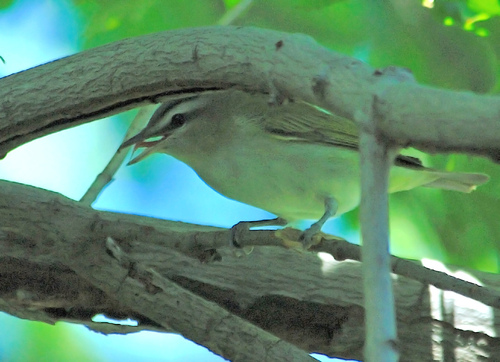
very light colored bird with small eyes and a small skinny beak
this bird has a white belly and breast with a gray crown and superciliary.
a small brown and white bird that has a blending greenish appearance when in a tree.
this is a bird with a white belly, grey back and head and a white eyebrow.
this is a white bird and a black eyebrow with white feet
this bird has wings that are grey and has a white chest
this is a white bird with a grey wing and white eyebrow.
this bird is small and is gray and white in color.
the small bird has a round dark colored eye, a light colored eye brown, and a grayish colored bill.
this bird is white and brown in color, and has a brown beak.
Species: Red Eyed Vireo